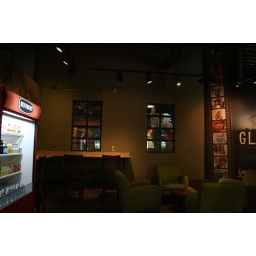
green wall by coffee bar